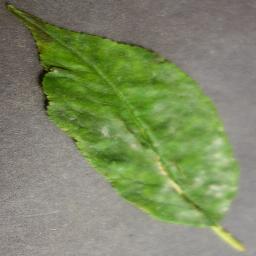
Label: Cherry___Powdery_mildew